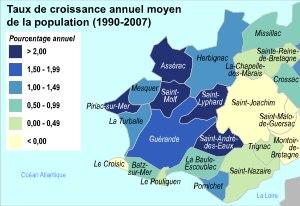
Saint-Lyphard est une commune de l'Ouest de la France, située dans le département de la Loire-Atlantique, en région Pays de la Loire. Elle fait partie du pays de Guérande, un des pays traditionnels de Bretagne.